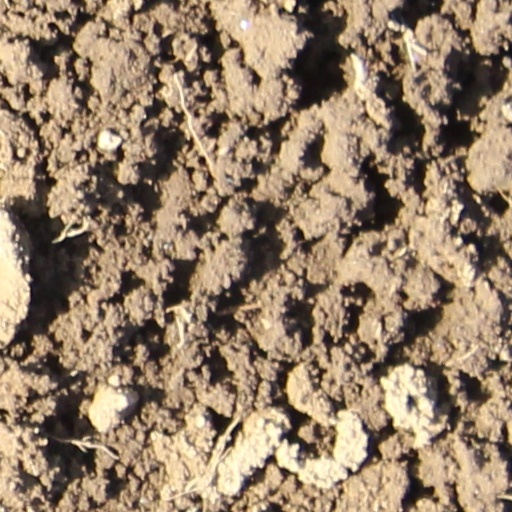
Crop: wheat